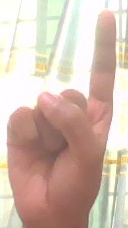
ASL sign: 1